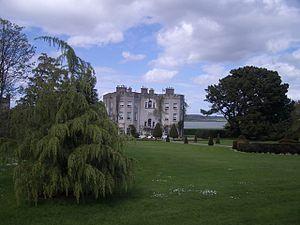
Glin est un village du Comté de Limerick en Irlande.